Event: Nepal Earthquake
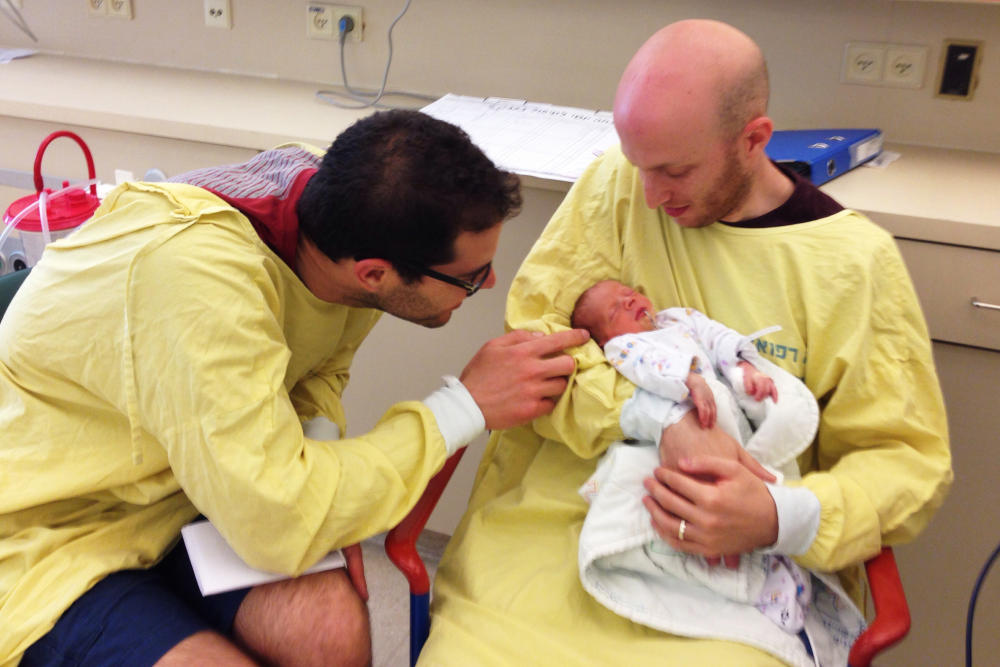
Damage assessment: no_damage